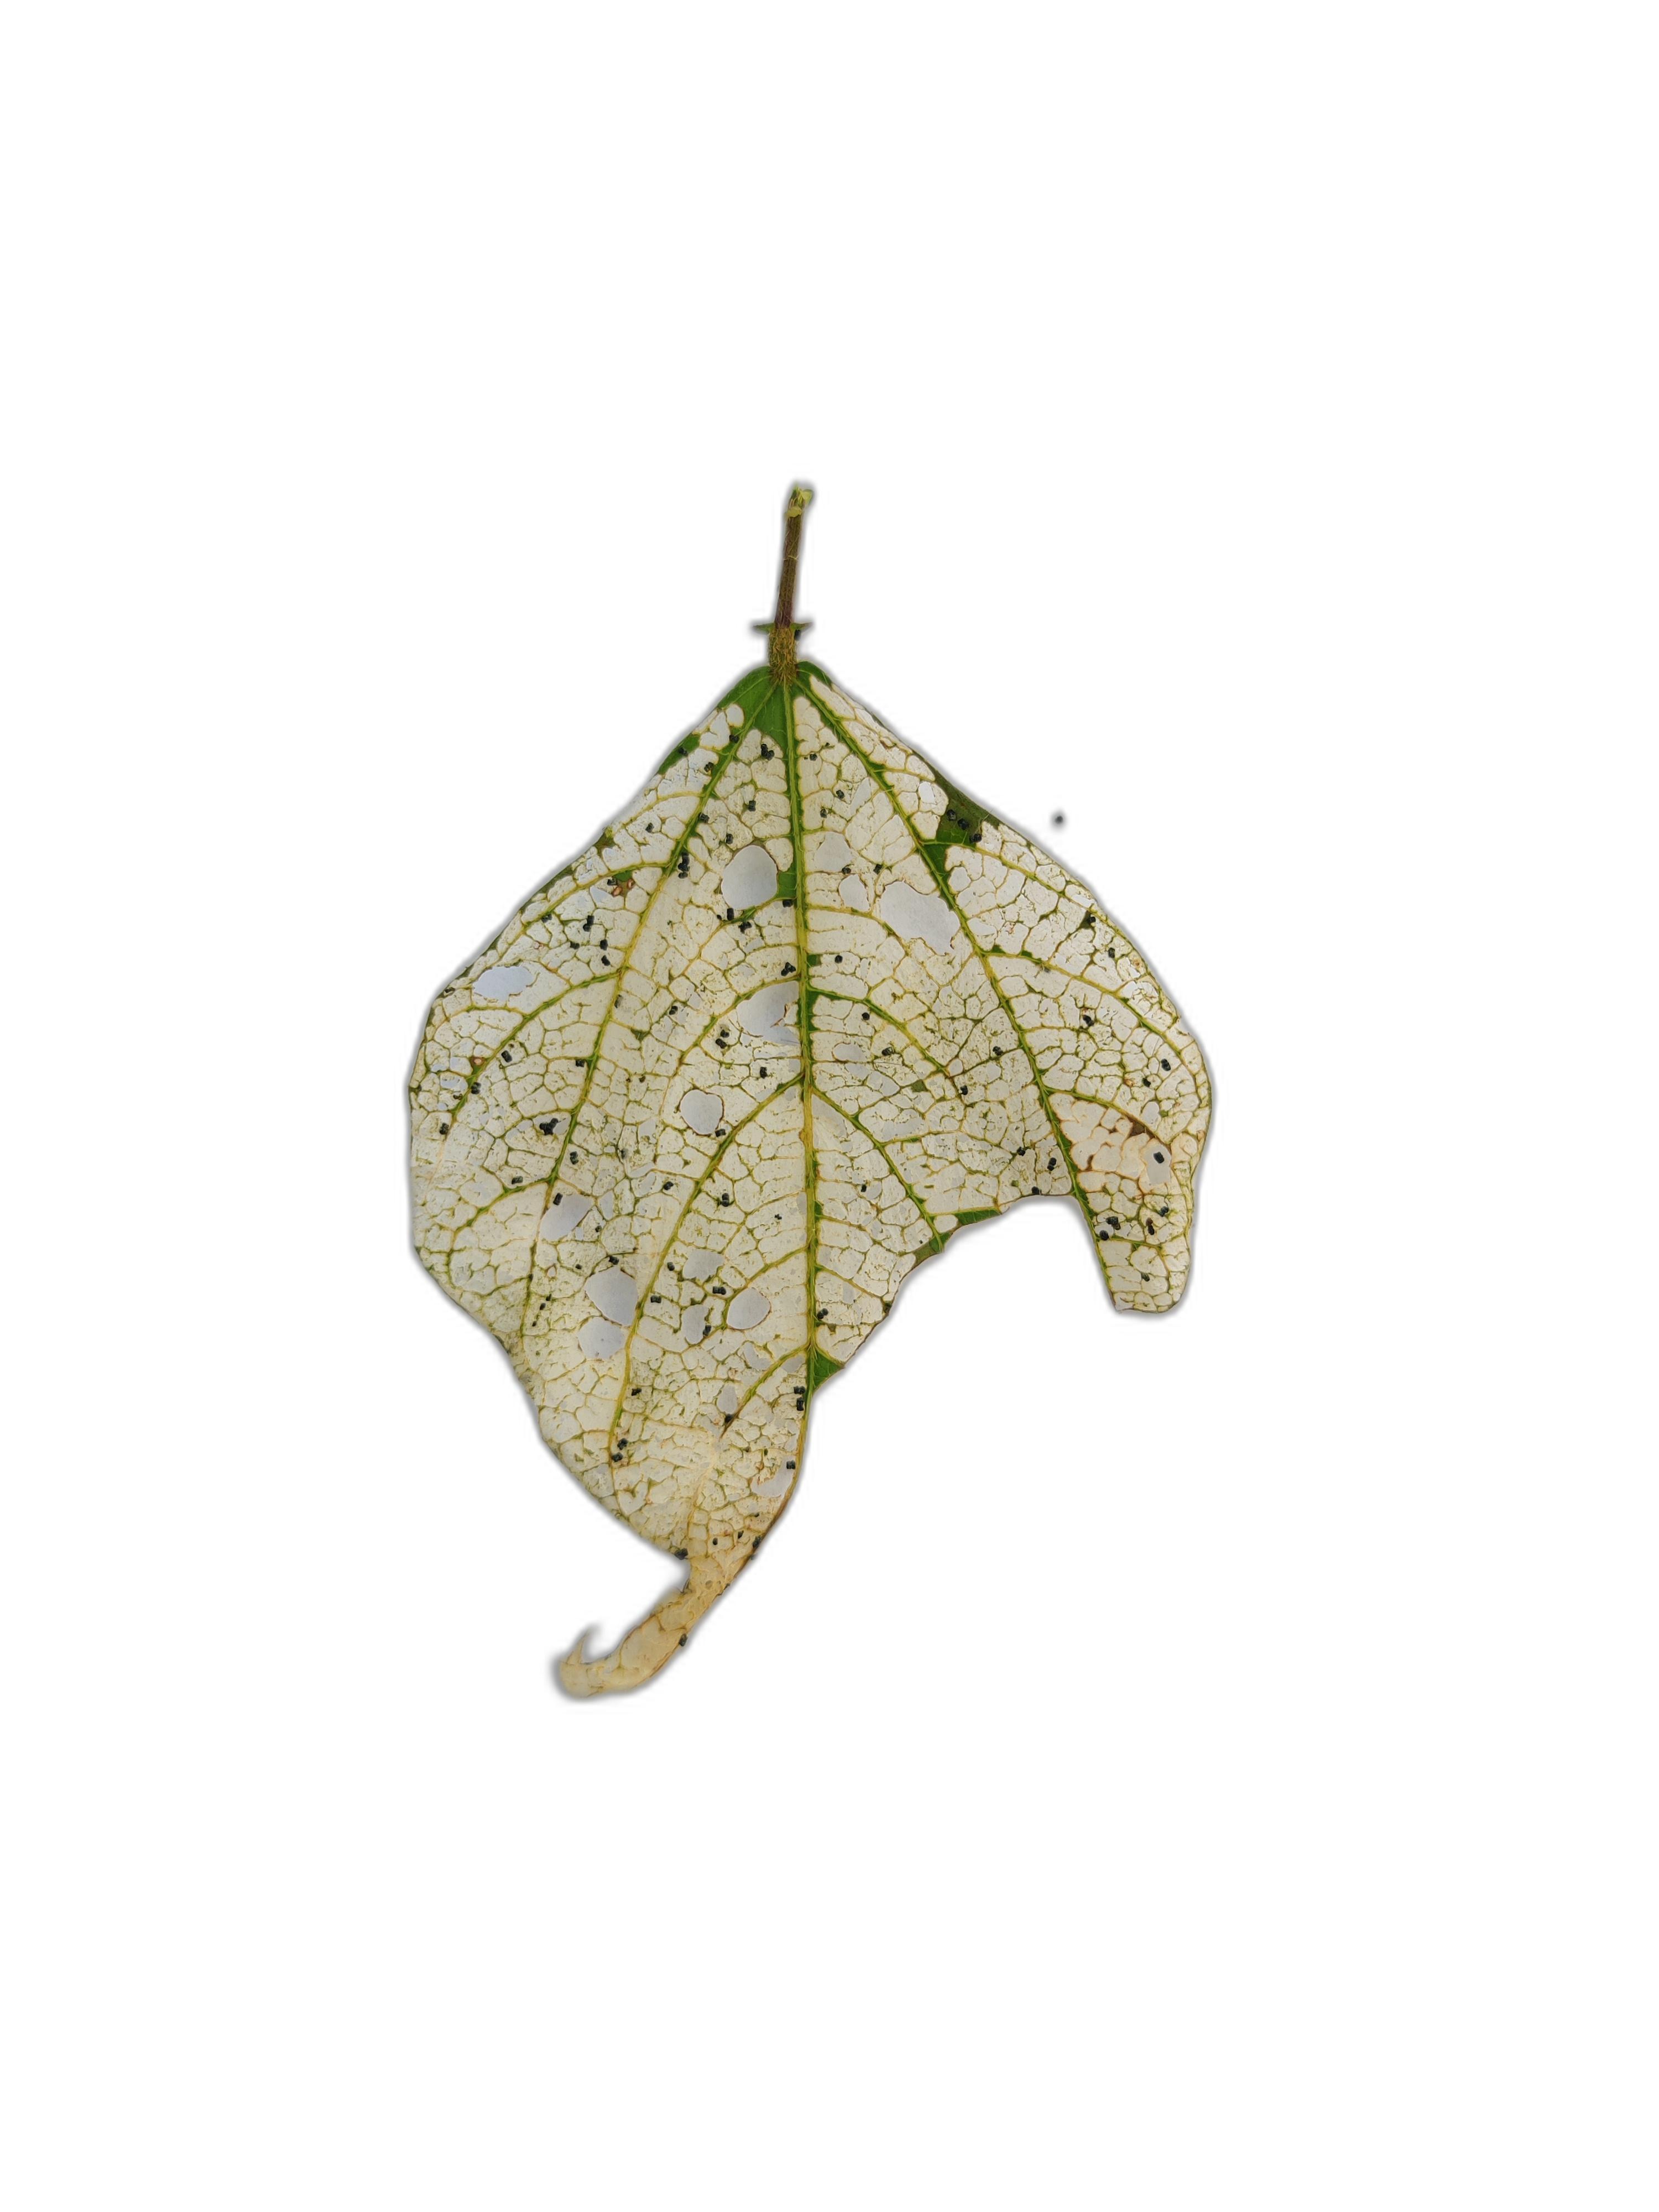
Label: Insect